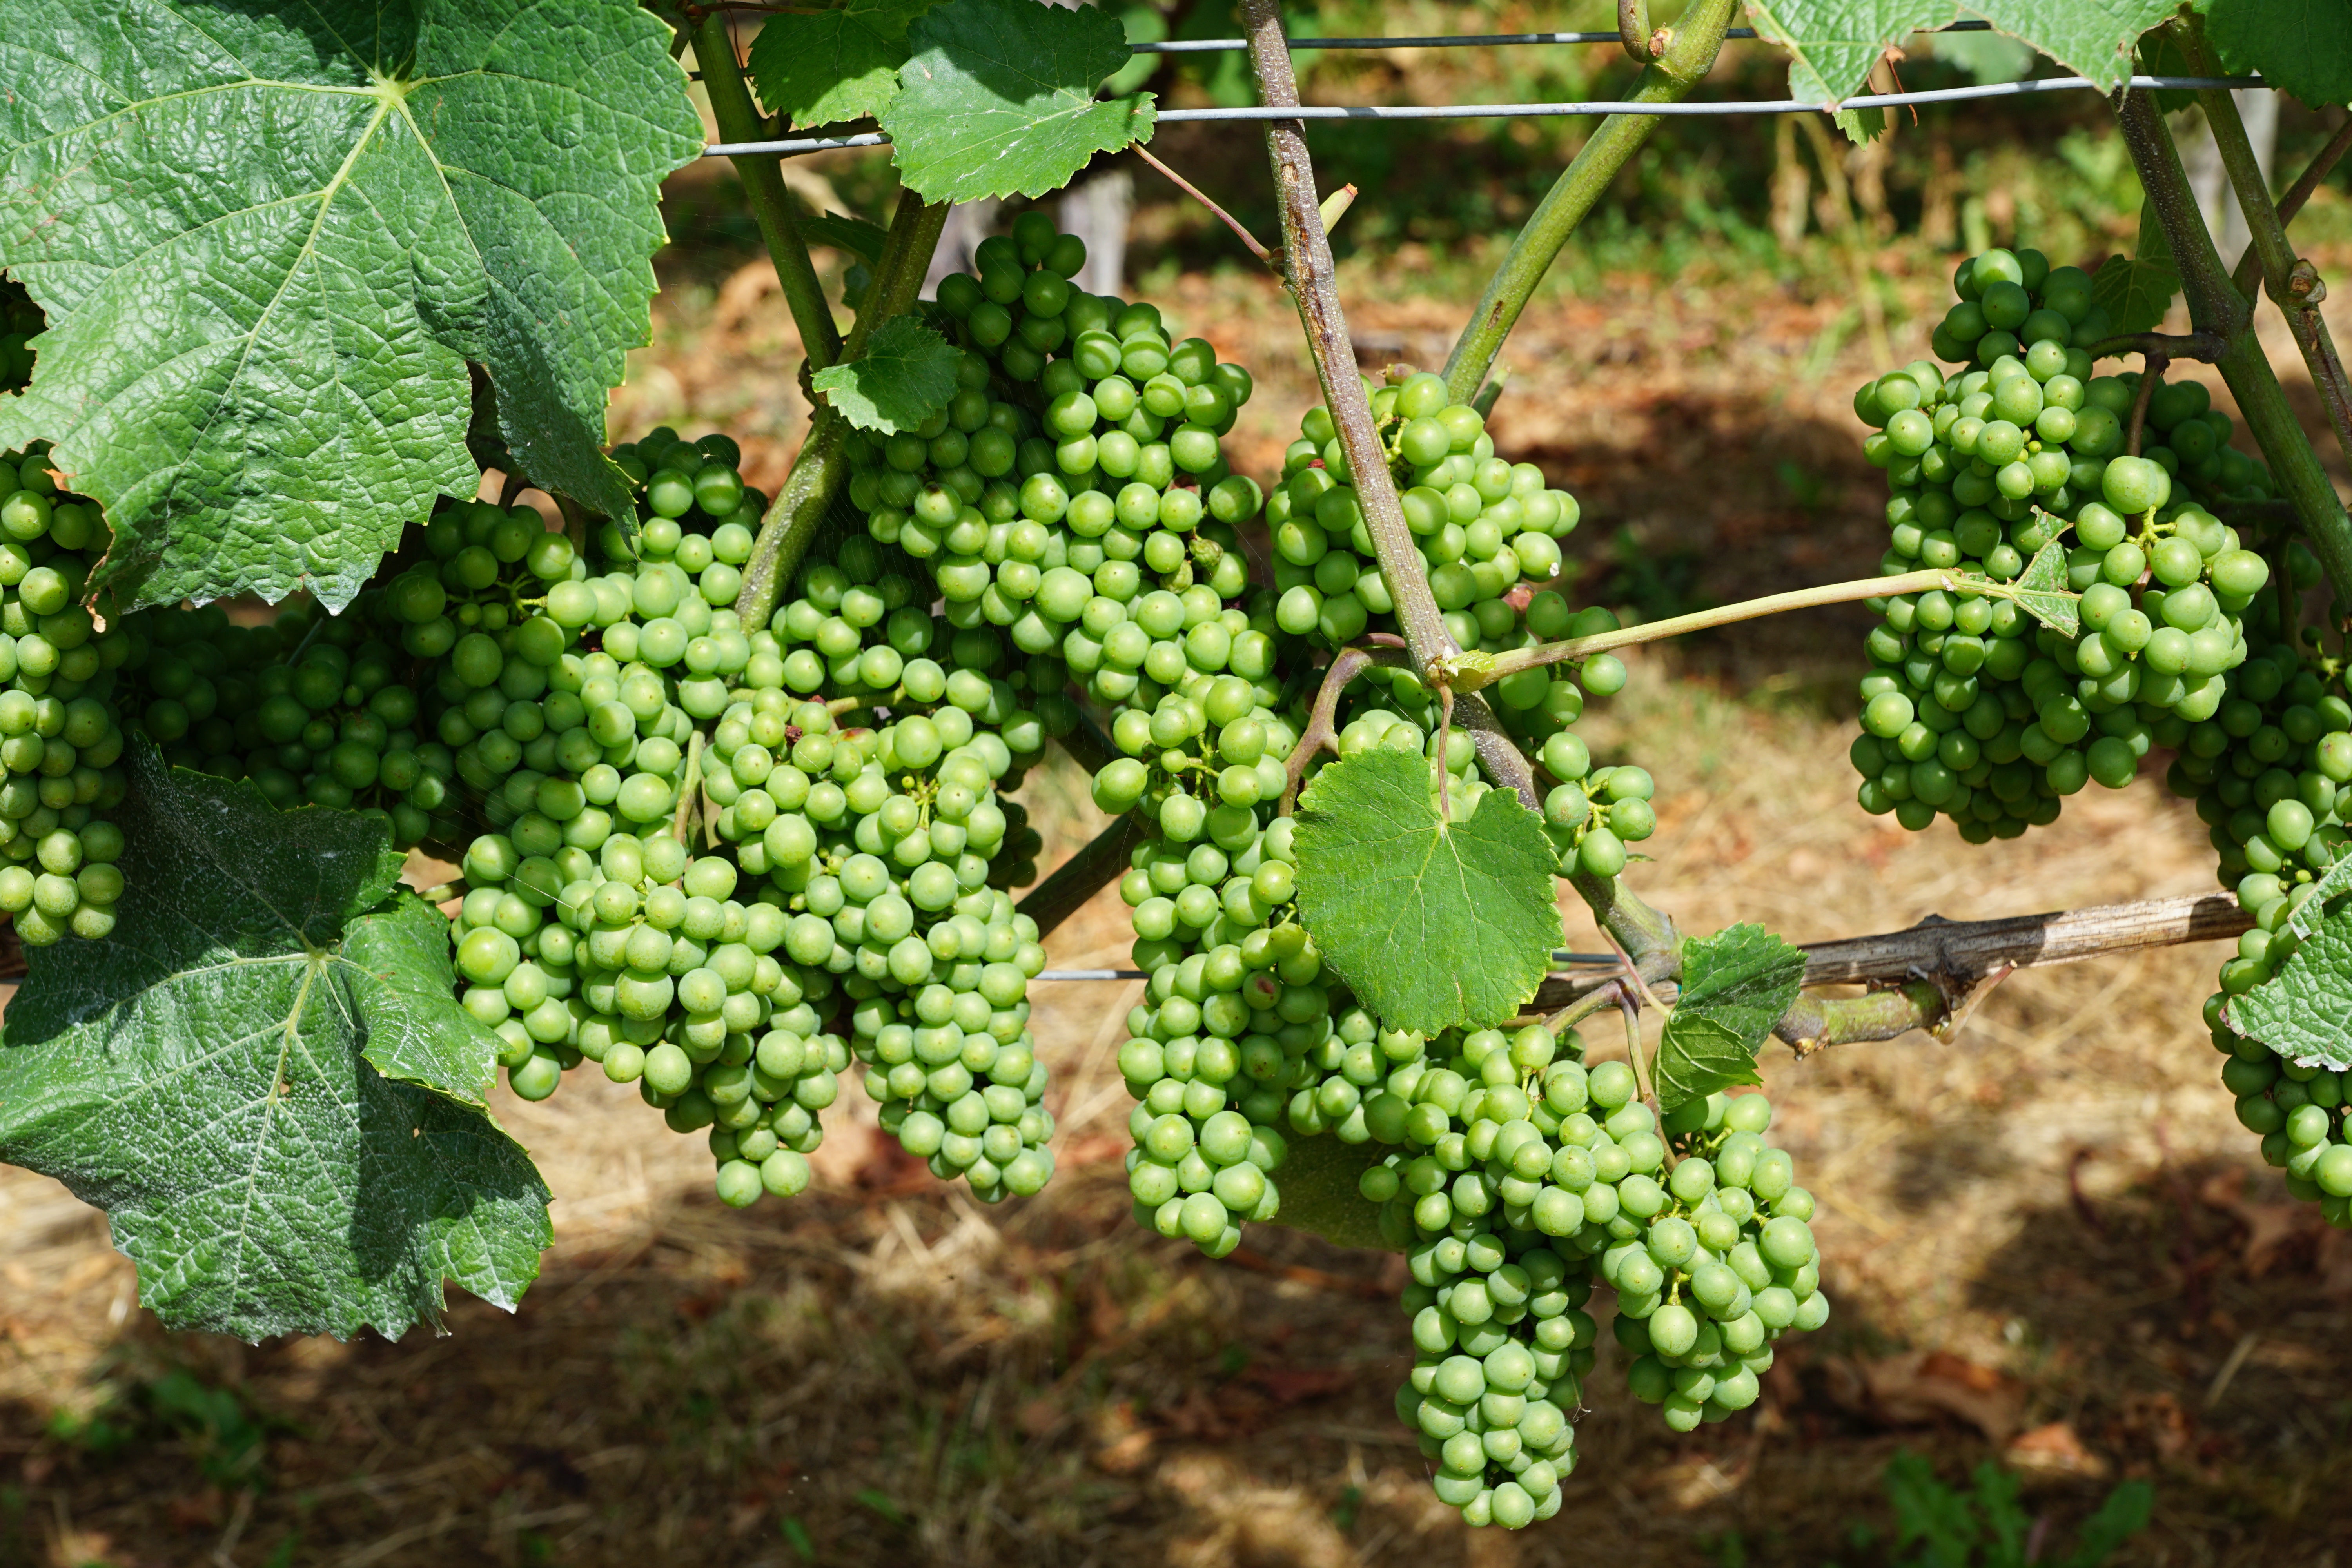
plant, grape, vineyard, fruit, flower, food, green, produce, agriculture, shrub, flowering plant, vitis, land plant, grapevine family